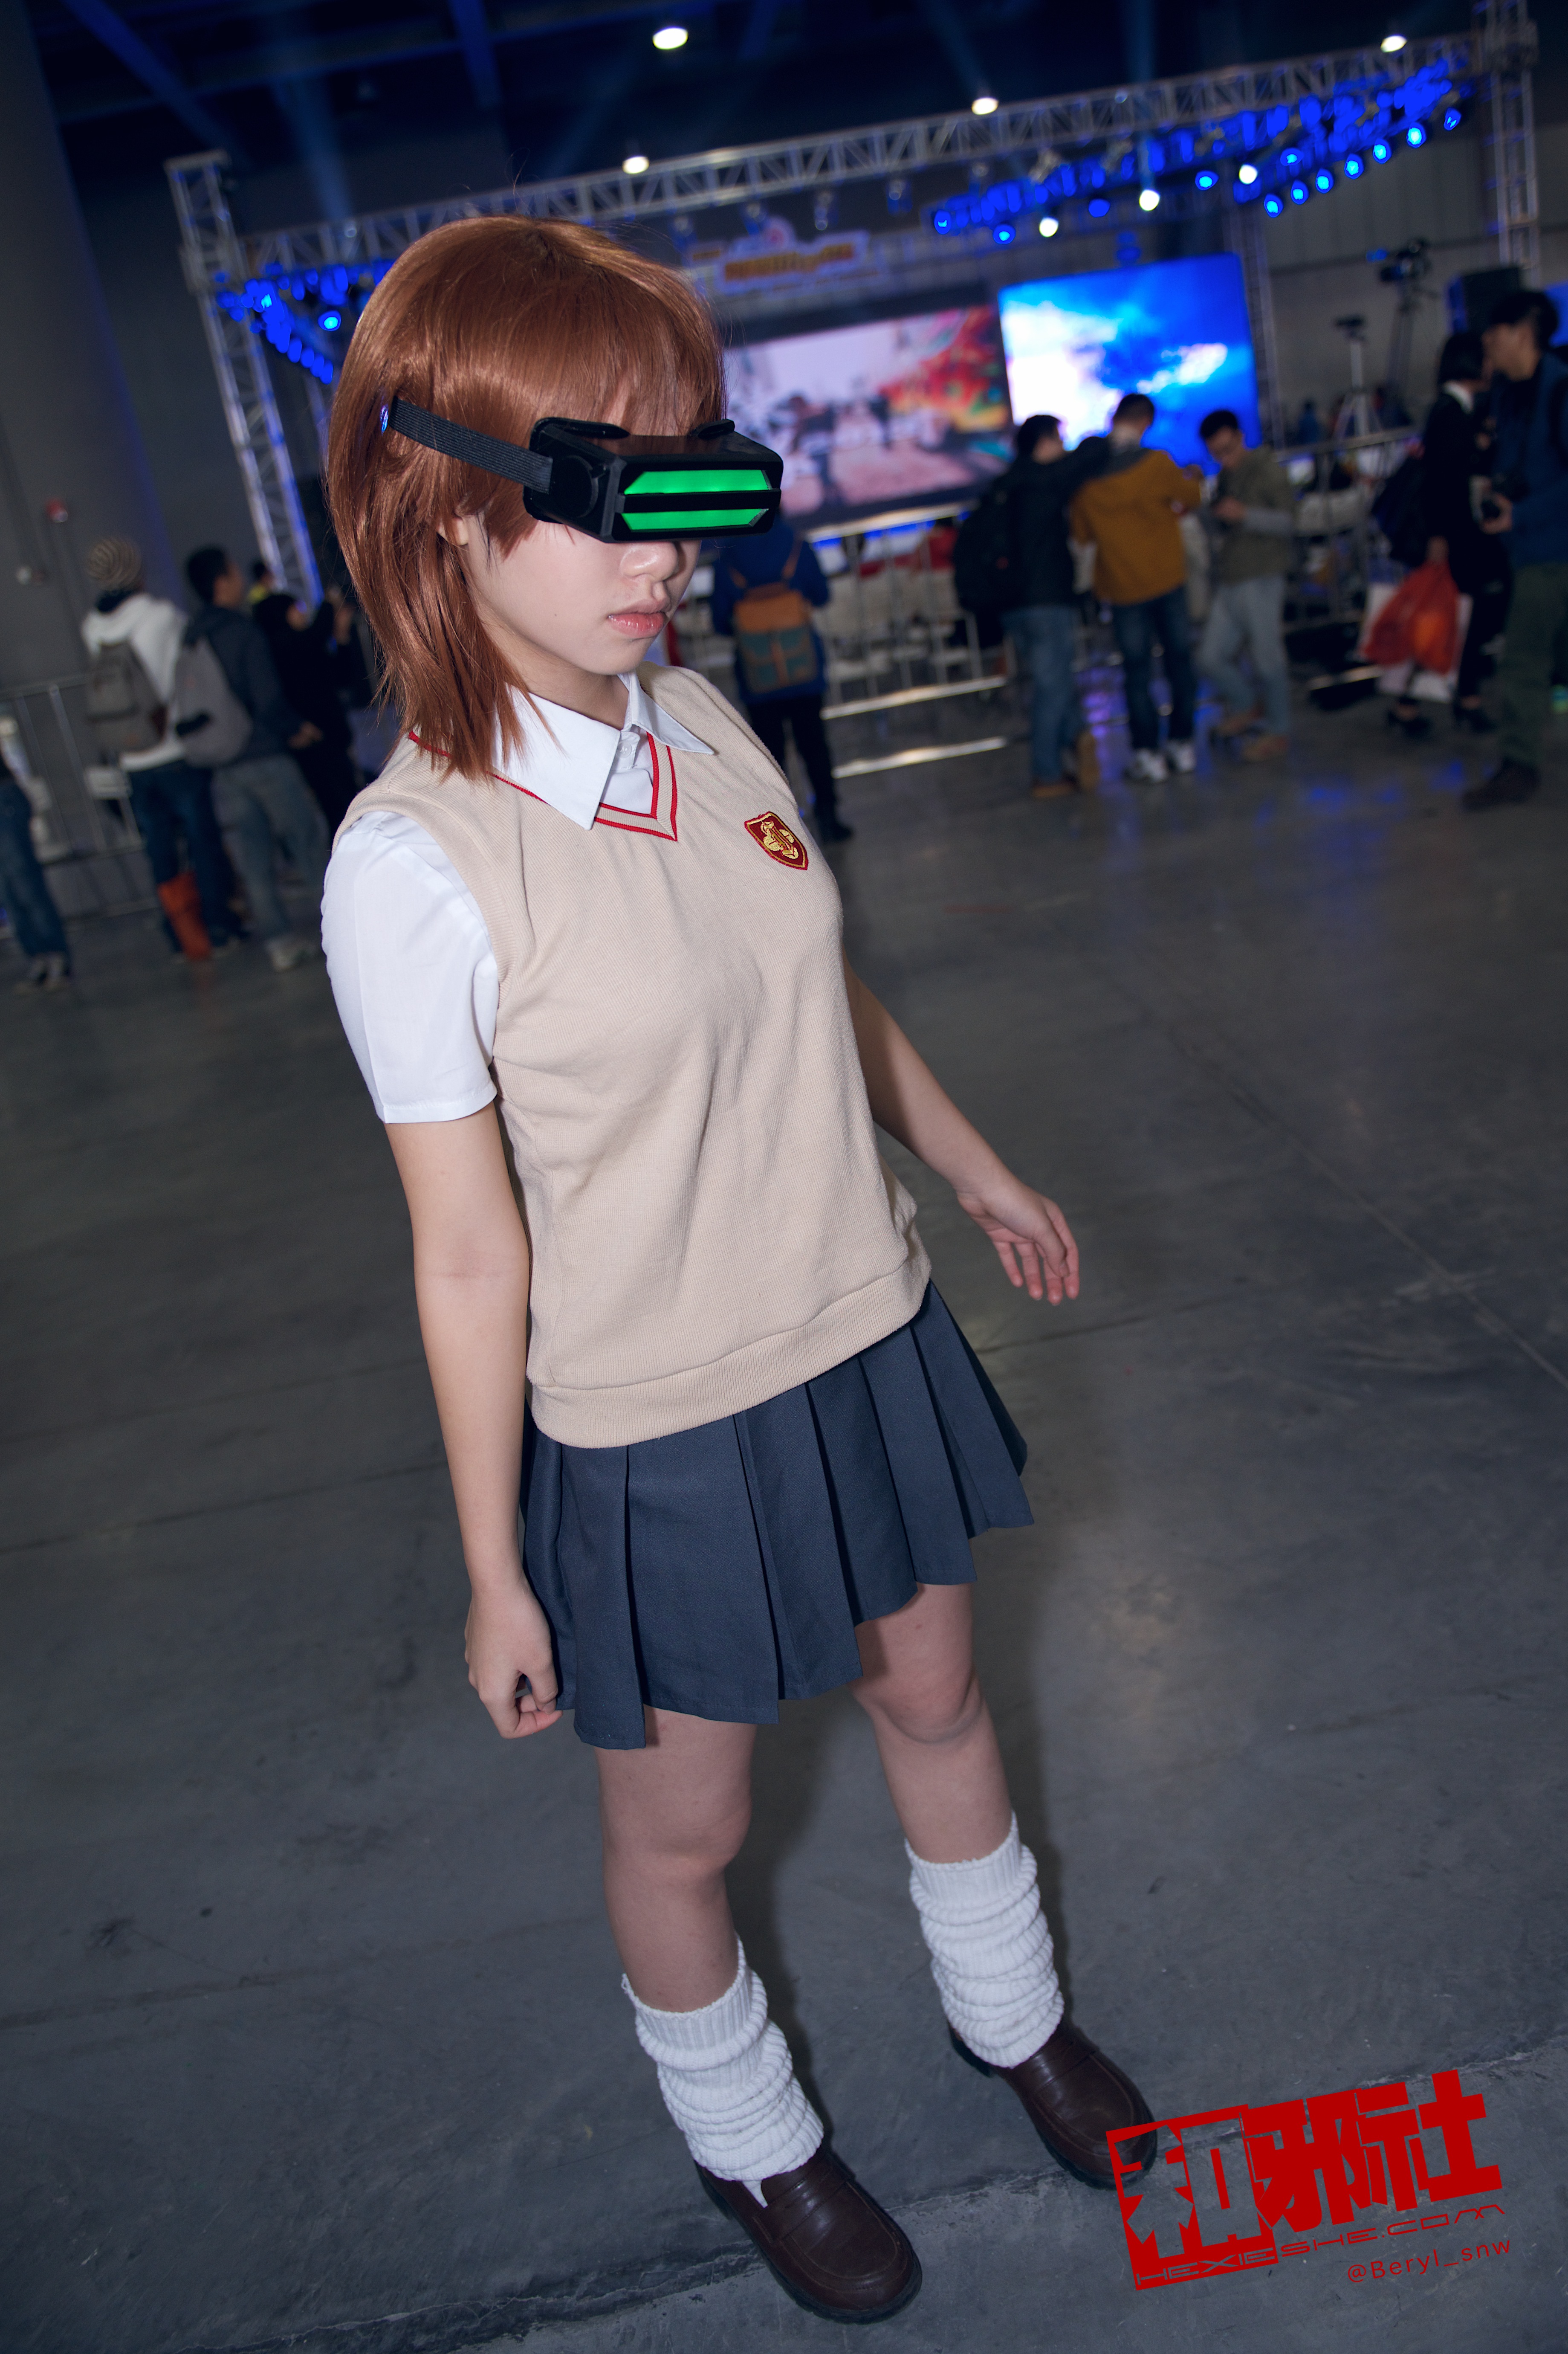
girl, play, cute, portrait, nikon, clothing, cosplay, girls, japanese, f28, 2470, costume, d800e, anime, comic, comiccon